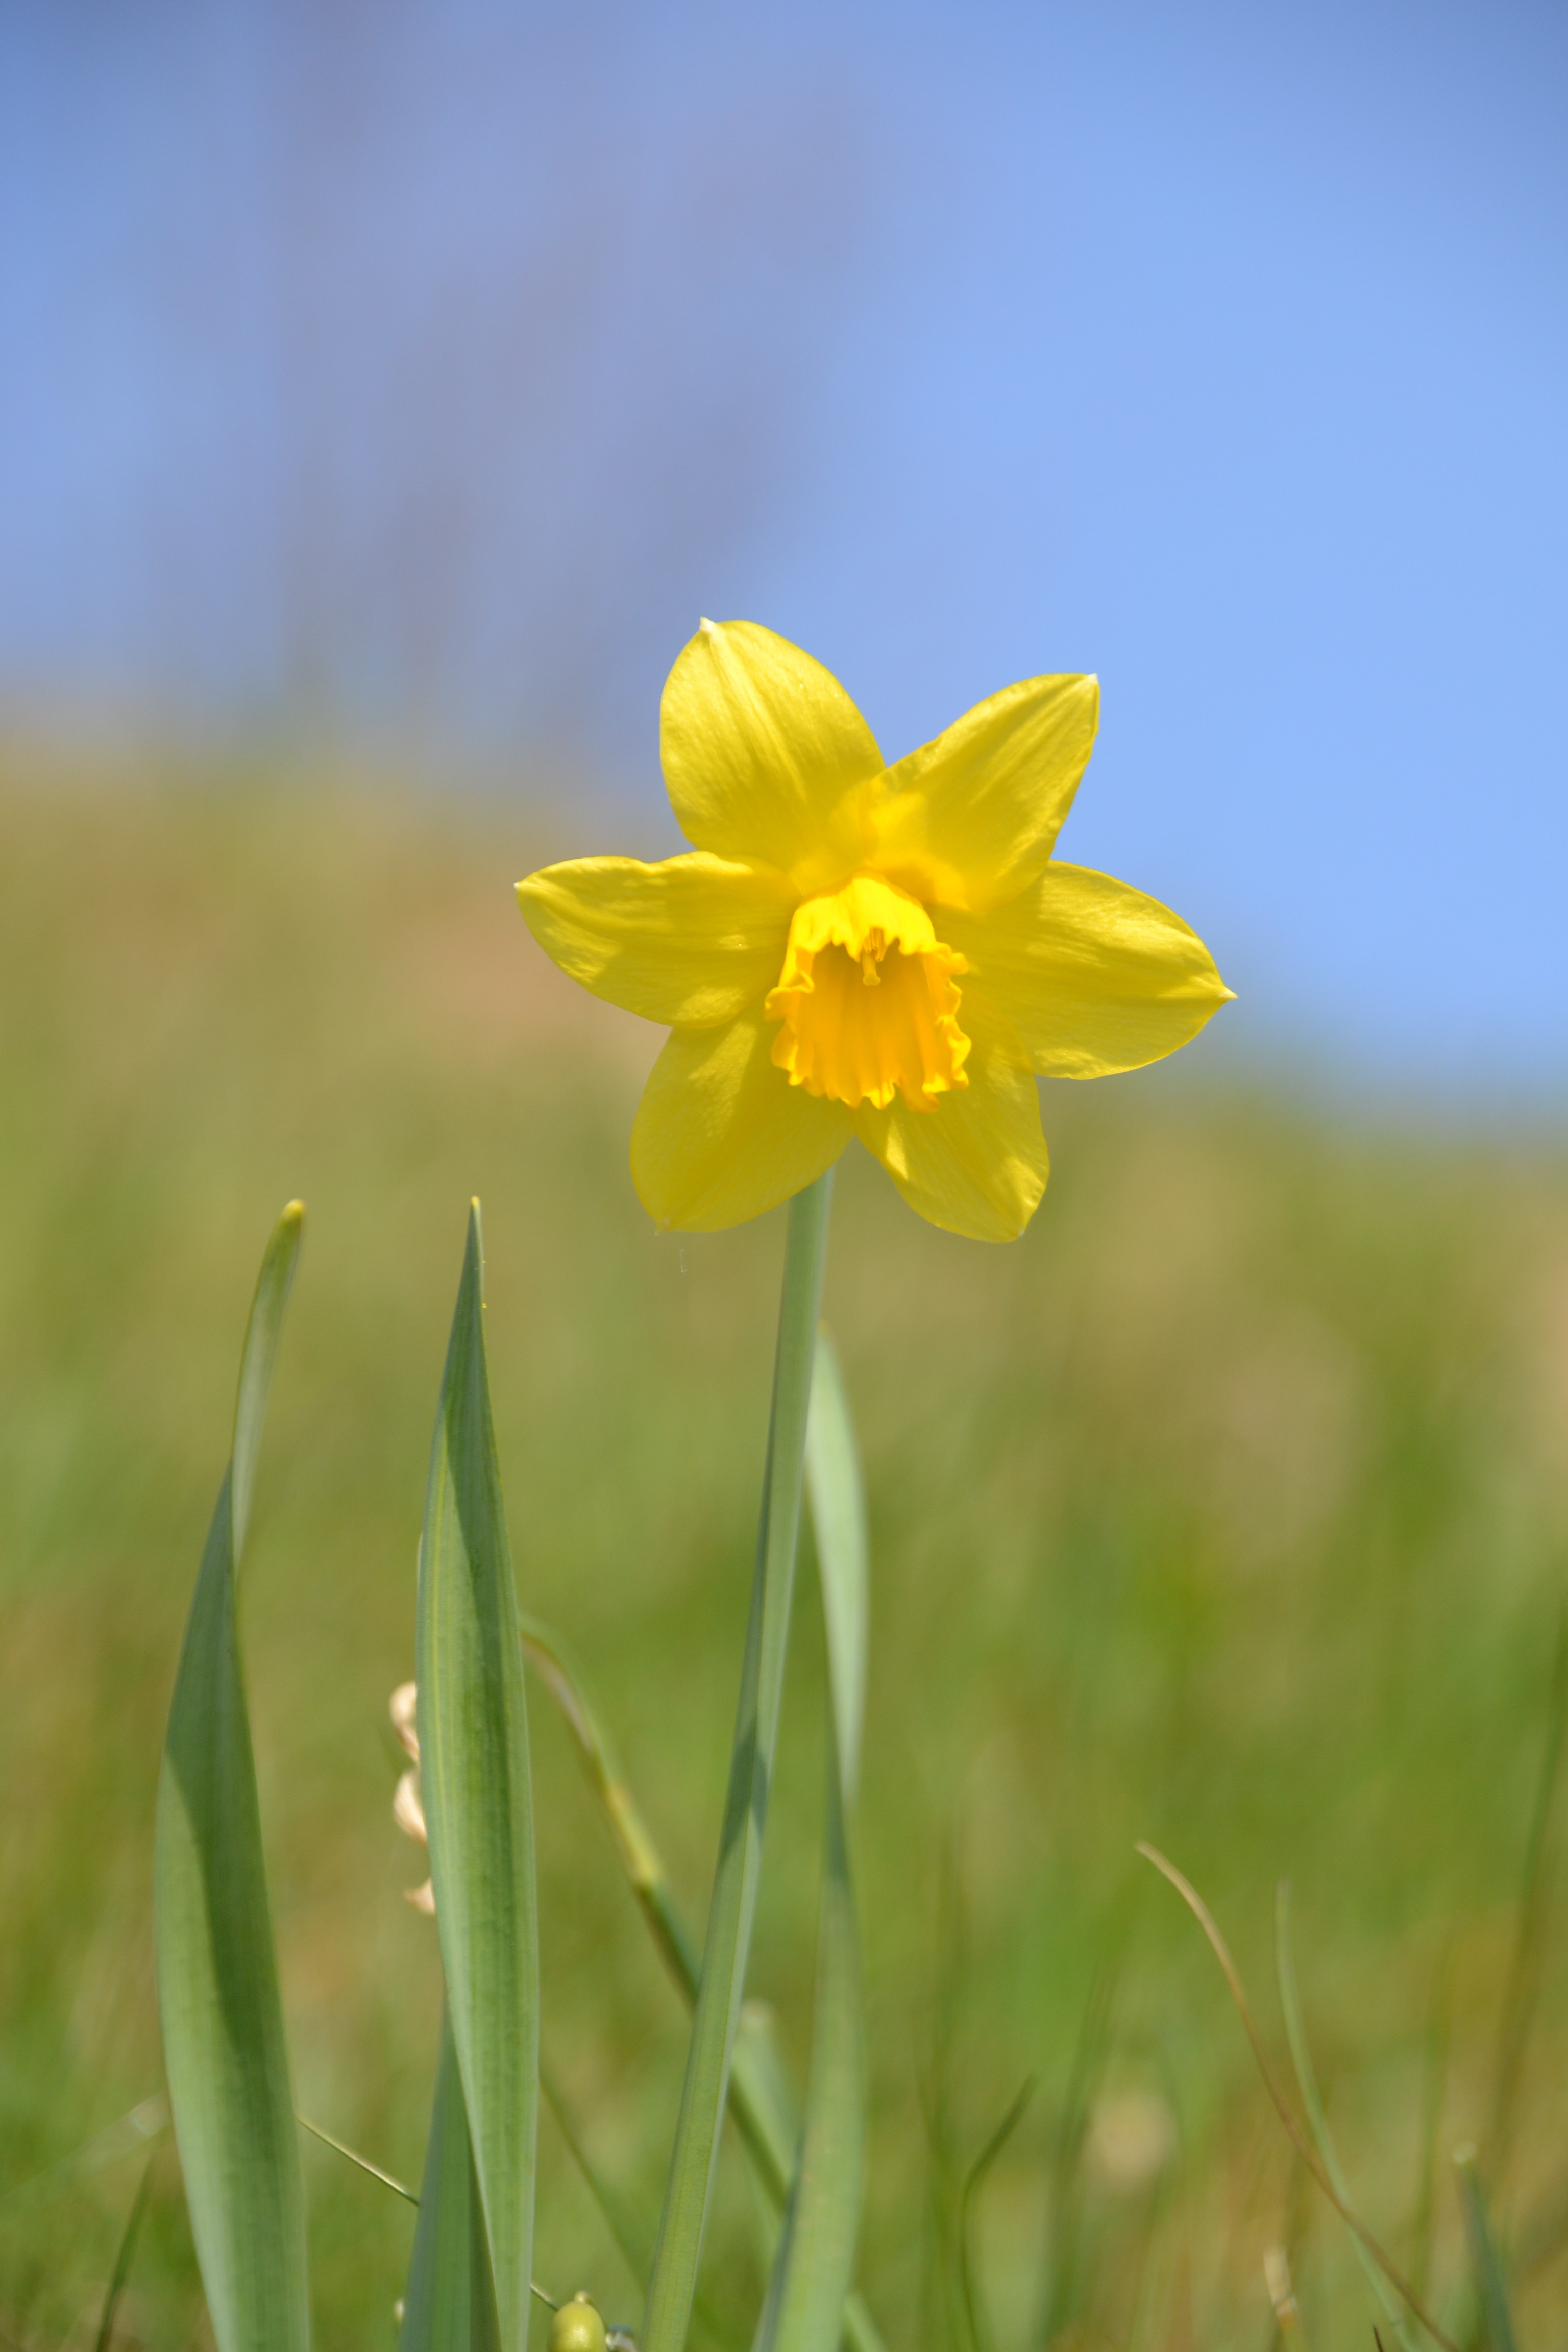
nature, grass, plant, field, meadow, prairie, sunlight, flower, petal, spring, yellow, flora, wildflower, close up, narcissus, macro photography, flowering plant, daisy family, plant stem, land plant